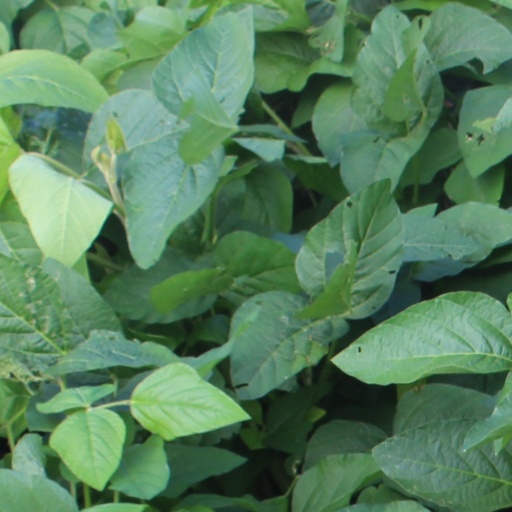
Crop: soybean